Nobuko Nabeshima

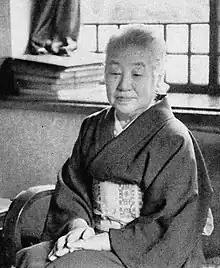
Nabeshima, from a 1956 magazine

Nobuko Nabeshima (15 July 1886 – 8 May 1969) (In Japanese 松平信子, or まつだいら のぶこ), later known as Madame Matsudaira, was a Japanese socialite. As wife of a Japanese ambassador based in Washington and London, she was well known as a political hostess in the West in the 1920s and 1930s.